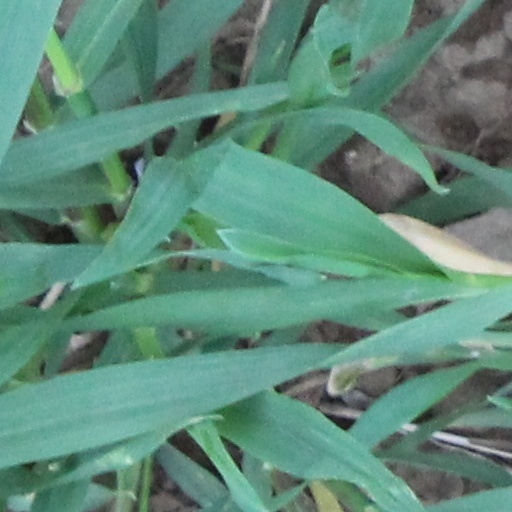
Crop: wheat